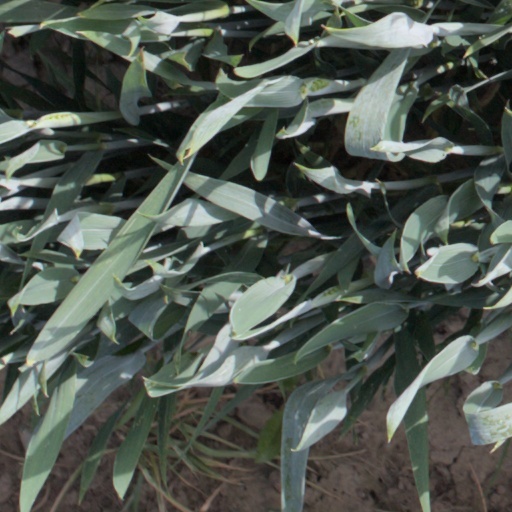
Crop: wheat